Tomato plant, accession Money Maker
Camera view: tilt-top (135 deg); turntable rotation: 90 degrees
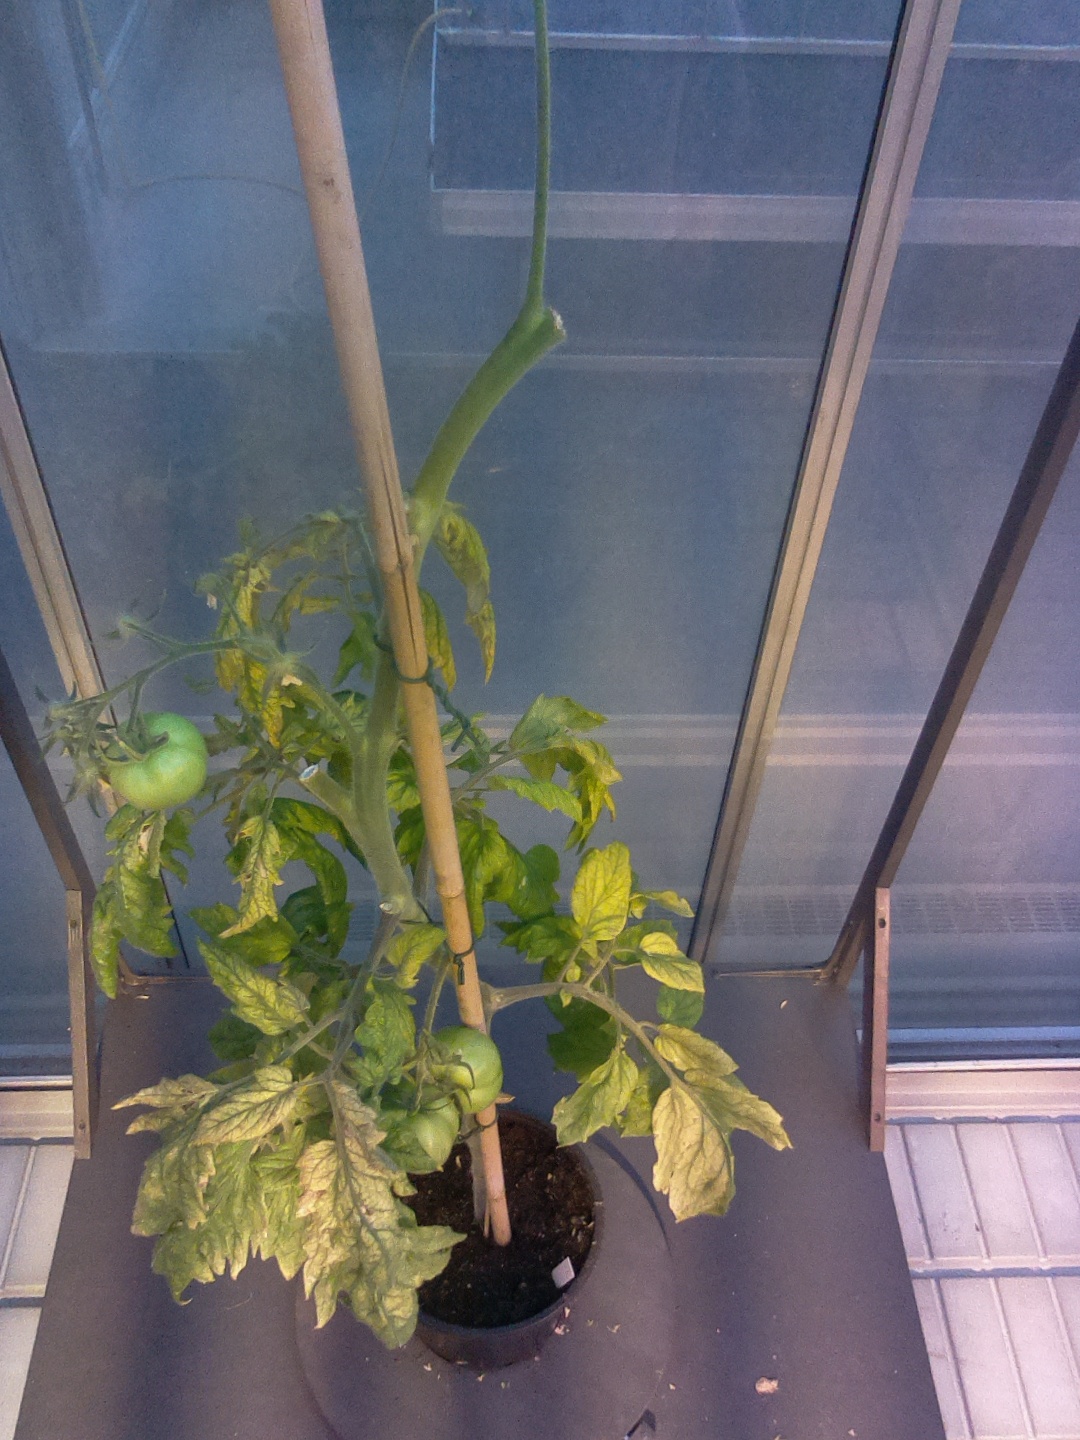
BBCH growth stage 78: 80% -90% of final fruit size